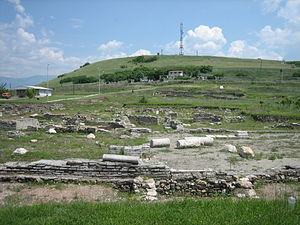
Skopje est la capitale et la plus grande ville de la Macédoine du Nord. Elle compte aujourd'hui un peu plus de 500 000 habitants, soit le tiers de la population totale du pays, dont une forte minorité d'Albanais et des communautés turque et rom. Seule métropole nord-macédonienne, elle concentre la majeure partie des fonctions administratives, économiques et culturelles du pays. Elle est située sur un important carrefour routier des Balkans, entre l'Égée et le Danube, et l'Adriatique et la mer Noire, et vit principalement de l'industrie métallurgique, agroalimentaire et textile.